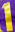
Number: 1